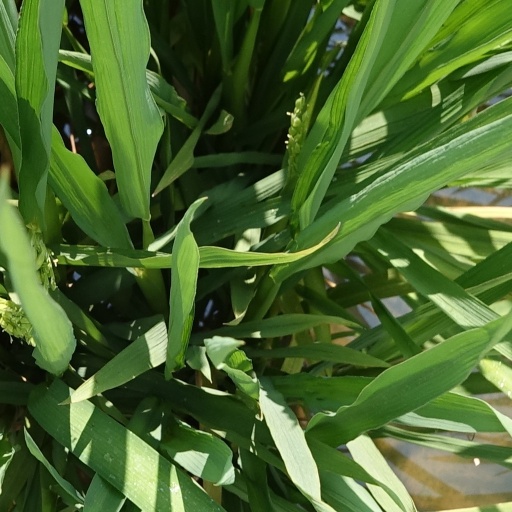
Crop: rice